Ihi

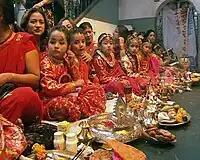
The "Ihi" ceremony is often performed in groups"."

Ihi (Nepal Bhasa: ईही), also spelled as Ehee, is a ceremony performed by the Newar people of Nepal in which age 5,7 or 9 girls are ceremonially "binding" to a symbol of either the Hindu deity Vishnu or the Buddha. It is believed that if the girl's husband dies later in her life, she is not considered a widow because she is married to Vishnu, and so already has a husband that is believed to be still alive. This was basically done to dodge the tradition of 'Sati Pratha', where after the husband dies, the widow sacrifices herself in the burning fire.